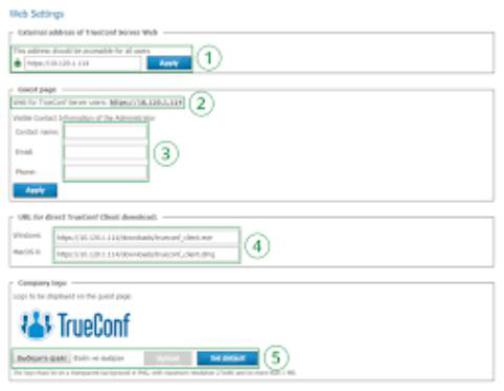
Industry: Others